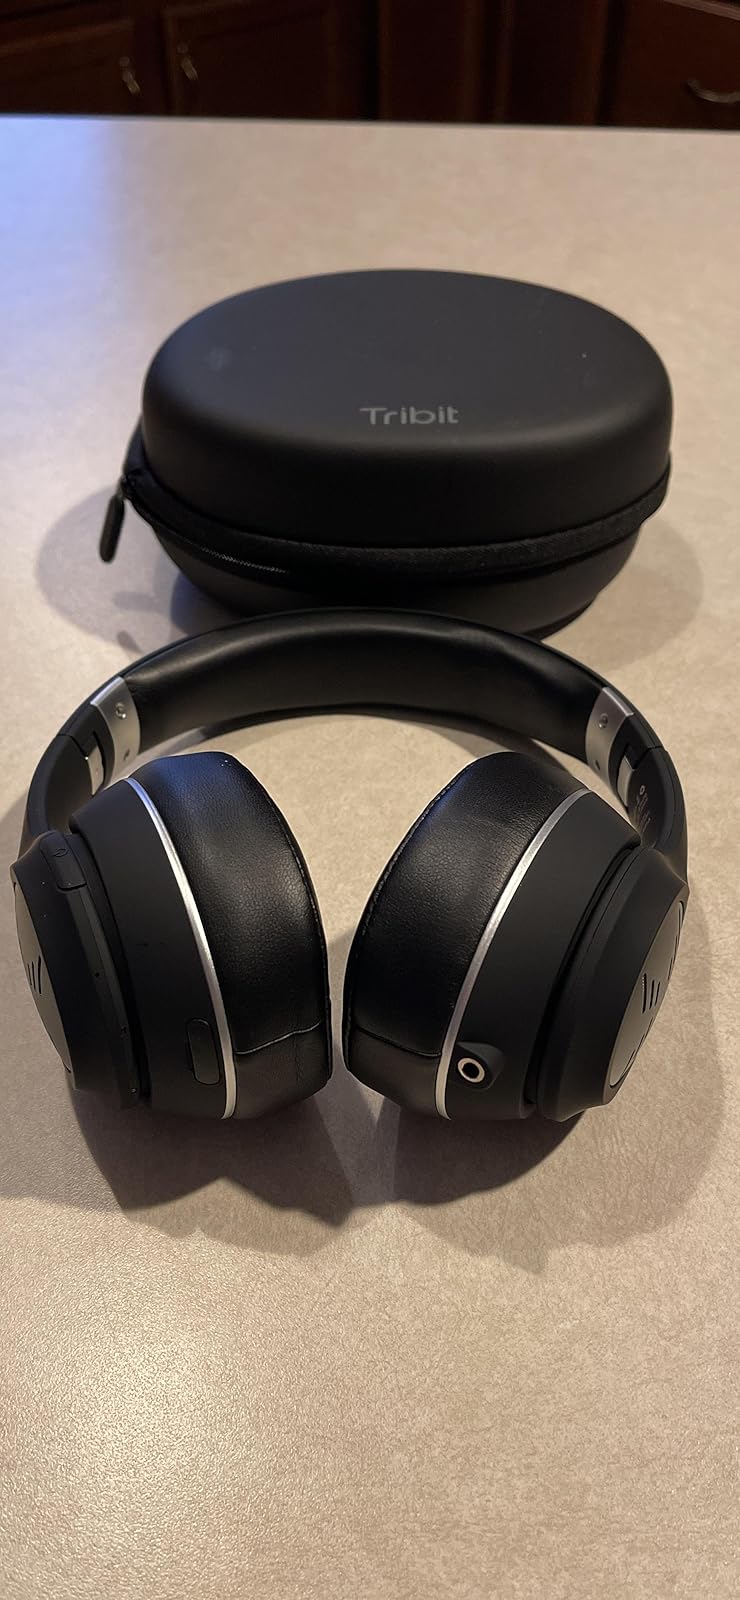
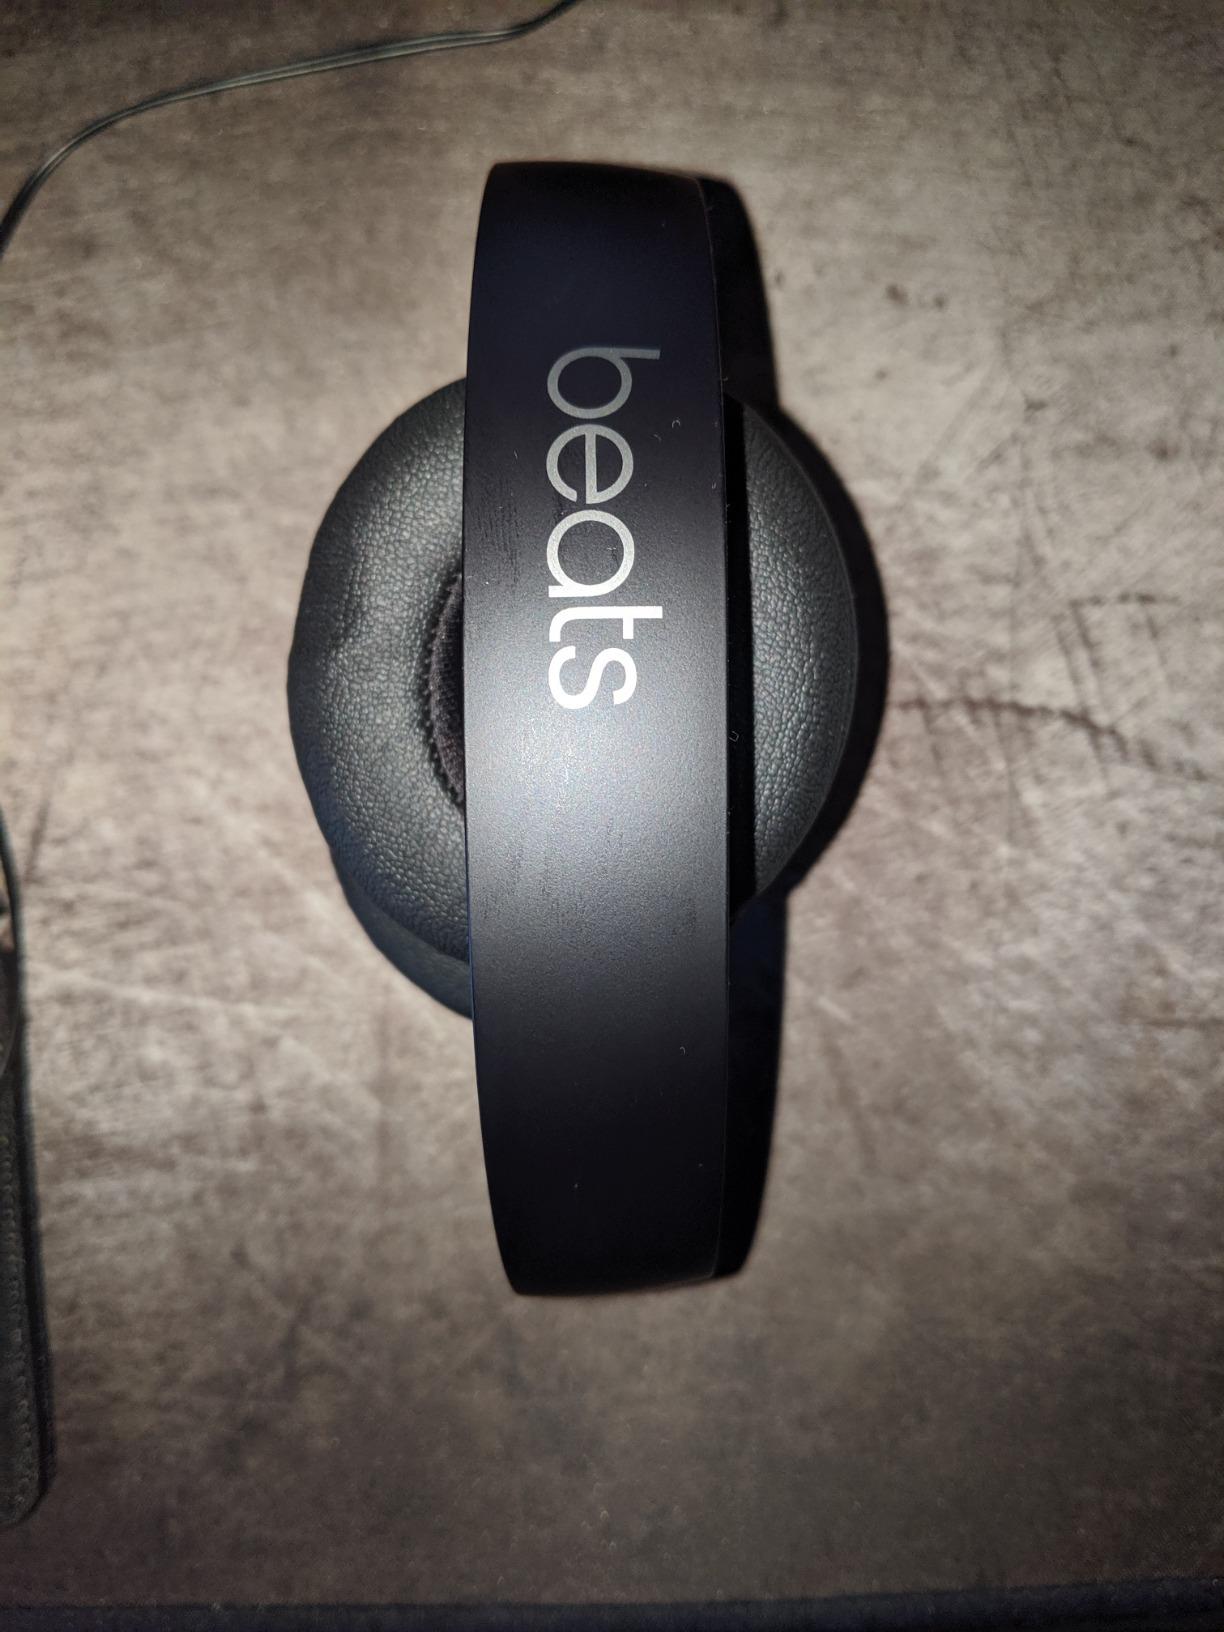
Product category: headphones
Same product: no